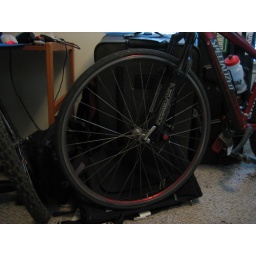
This is a 700c wheel in a 26&amp;quot; mountain bike fork.